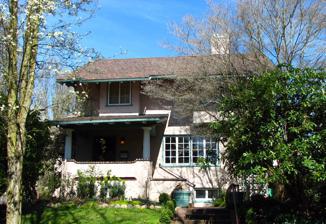
Building: Nicolai–Cake–Olson House
Country: United States of America
Year built: 1906
Historic building in Portland, Oregon, U.S. United States historic place Nicolai–Cake–Olson House U.S. National Register of Historic Places U.S. Historic district Contributing property Portland Historic Landmark Location 1903 NE Hancock Street Portland, Oregon Coordinates 45°32′12″N 122°38′47″W / 45.536652°N 122.646470°W / 45.536652; -122.646470 Area less than one acre Built 1905 Architect Schacht, Emil Architectural style Bungalow/craftsman Part of Irvington Historic District ( ID10000850 ) NRHP reference No. 01000828 Added to NRHP August 8, 2001 The Nicolai–Cake–Olson House is a residence located in northeast Portland, Oregon listed on the National Register of Historic Places . Designed by Portland architect Emil Schacht in the Arts and Crafts style, it was built in 1905–6. The interior retains much of its historic integrity, as the Olsons, who owned it from 1925 to 1967, maintained it in its original condition after some early changes. See also National Register of Historic Places listings in Northeast Portland, Oregon References